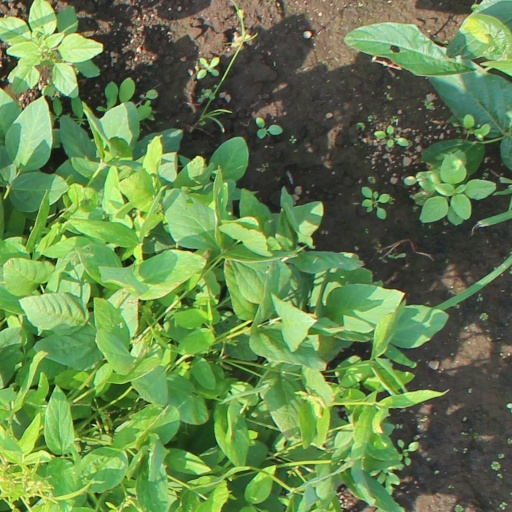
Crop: soybean